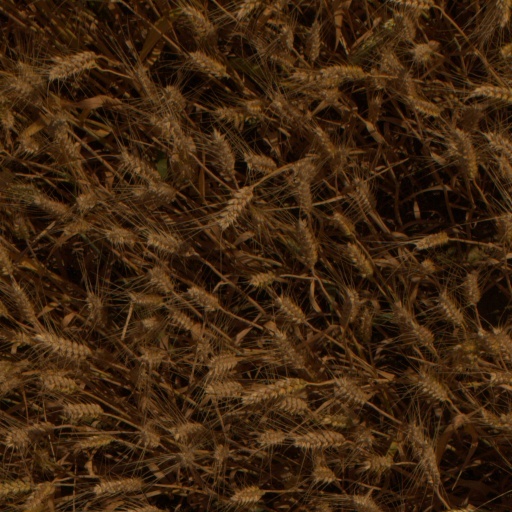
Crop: wheat